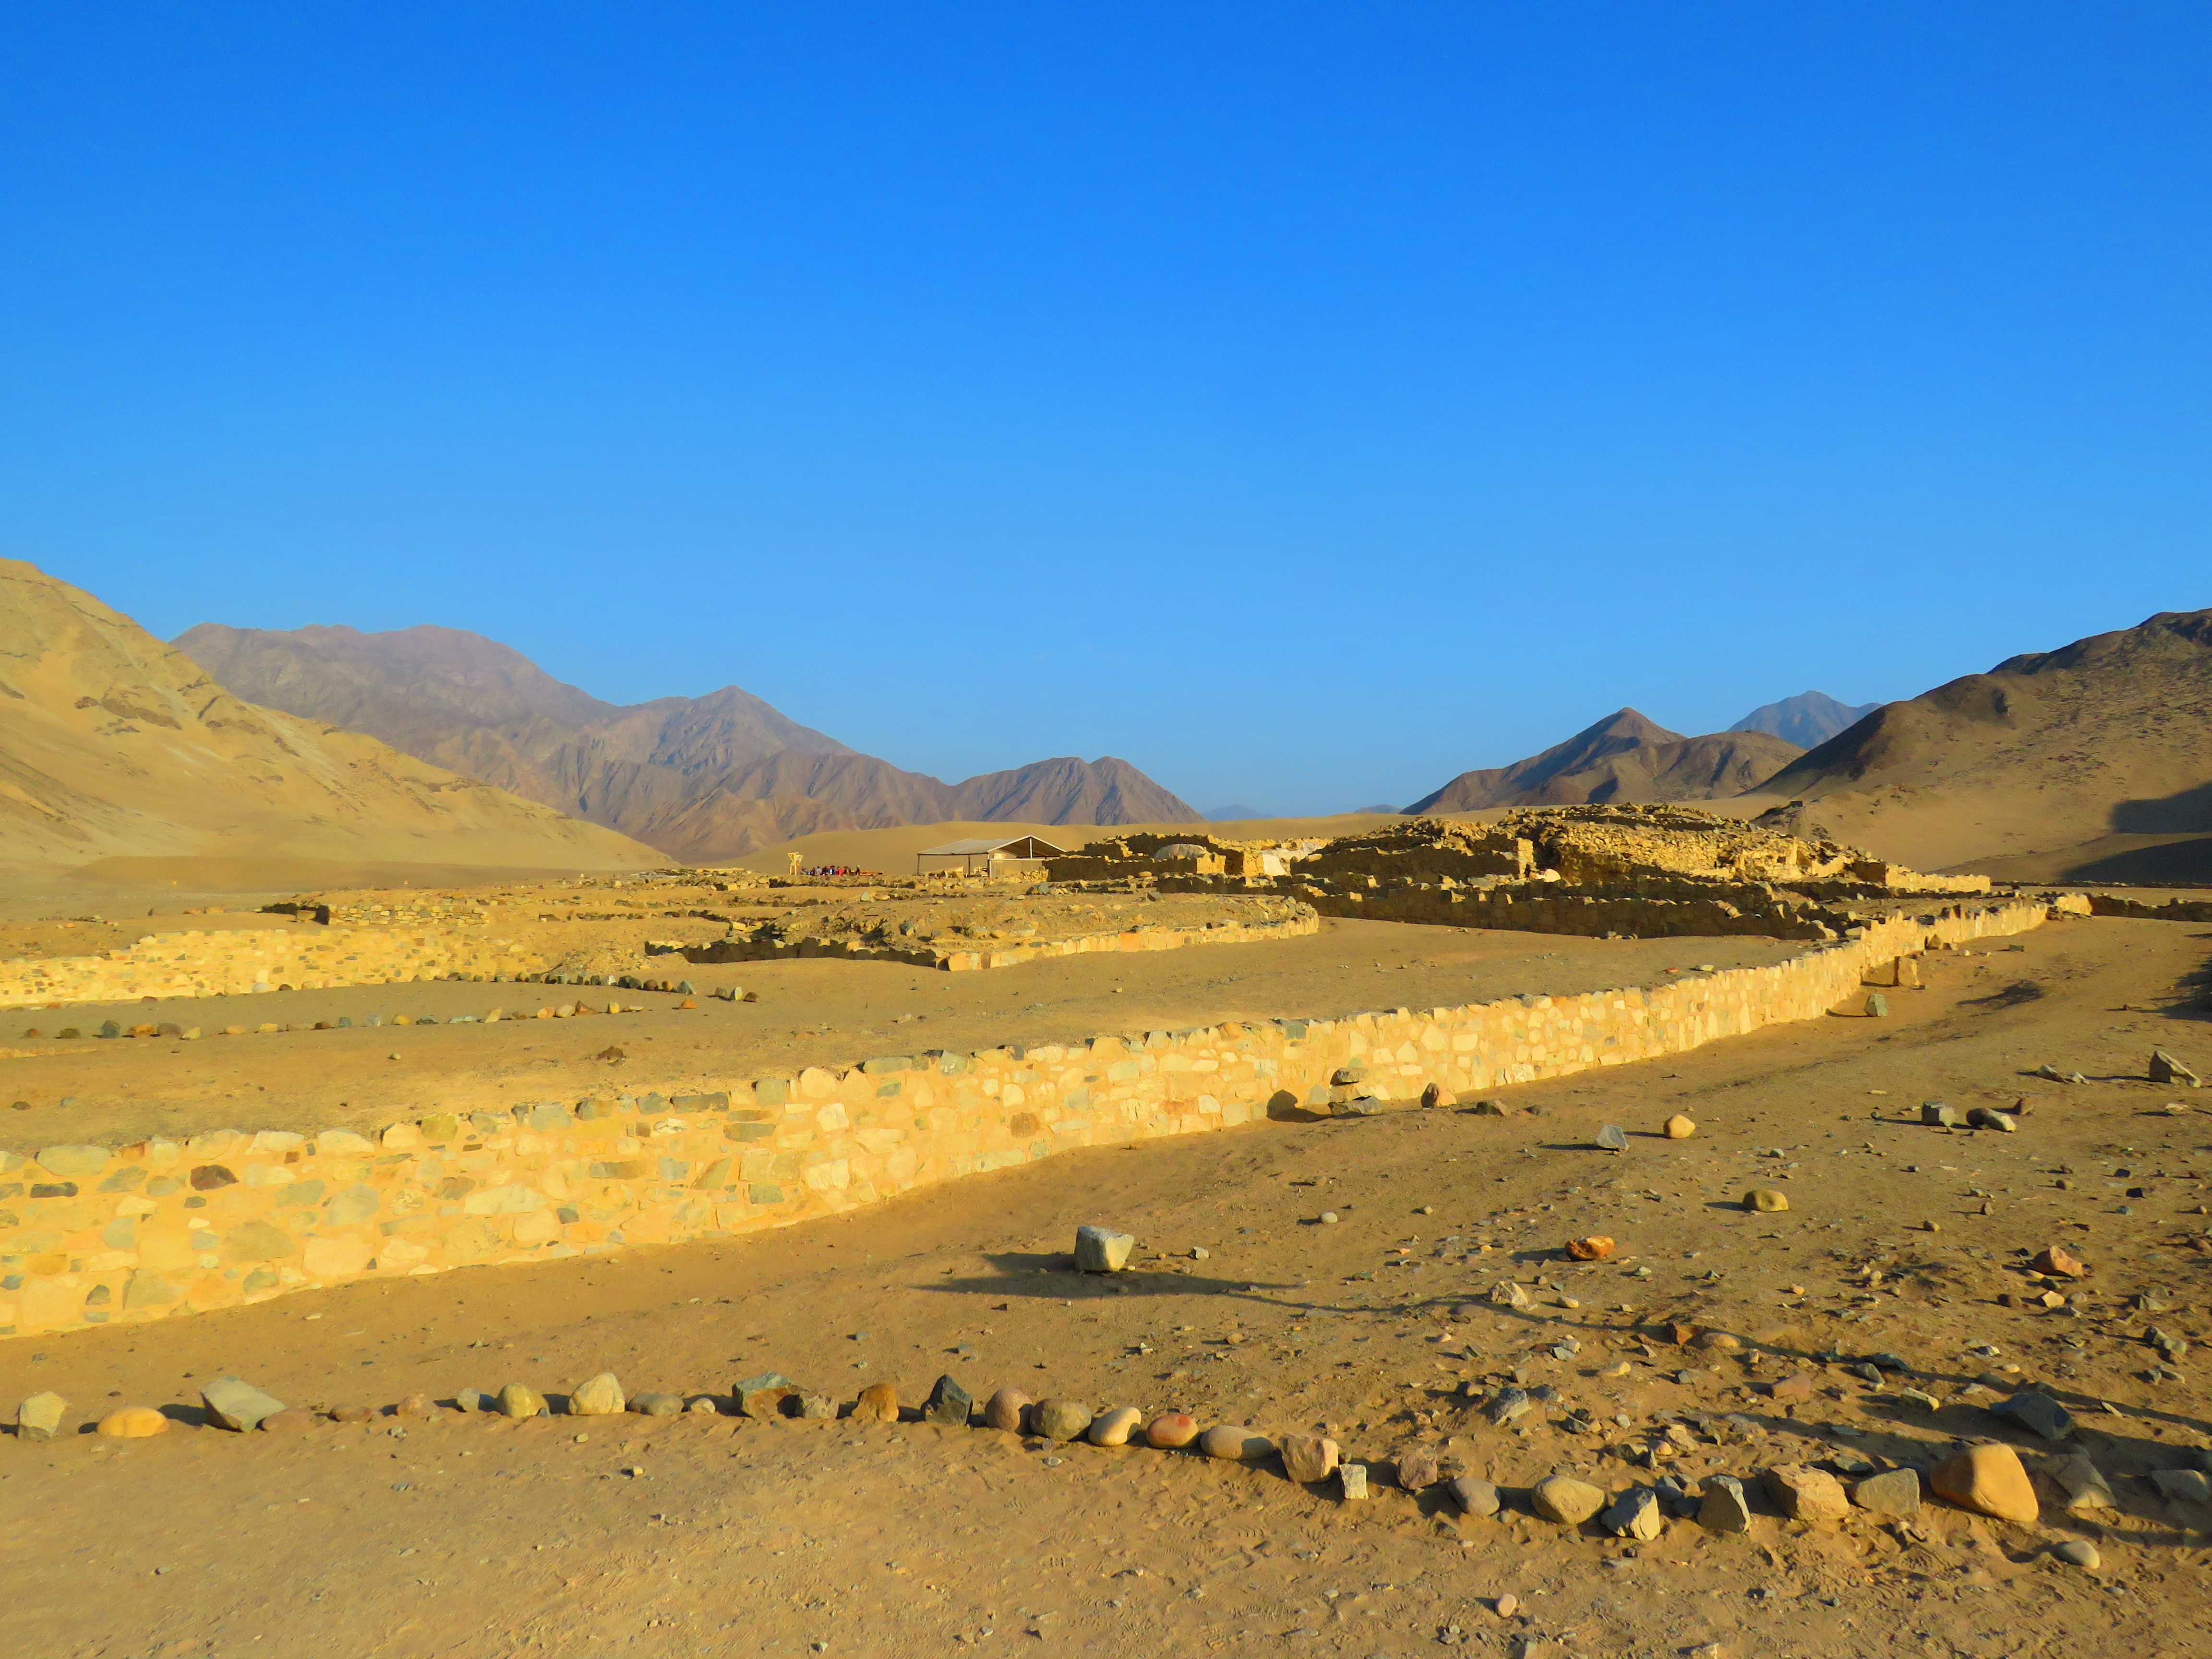
landscape, sand, wilderness, mountain, hill, desert, valley, pyramid, plain, peru, grassland, badlands, plateau, ecosystem, sahara, wadi, steppe, landform, erg, old civilization, caral, natural environment, geographical feature, aeolian landform, mountainous landforms